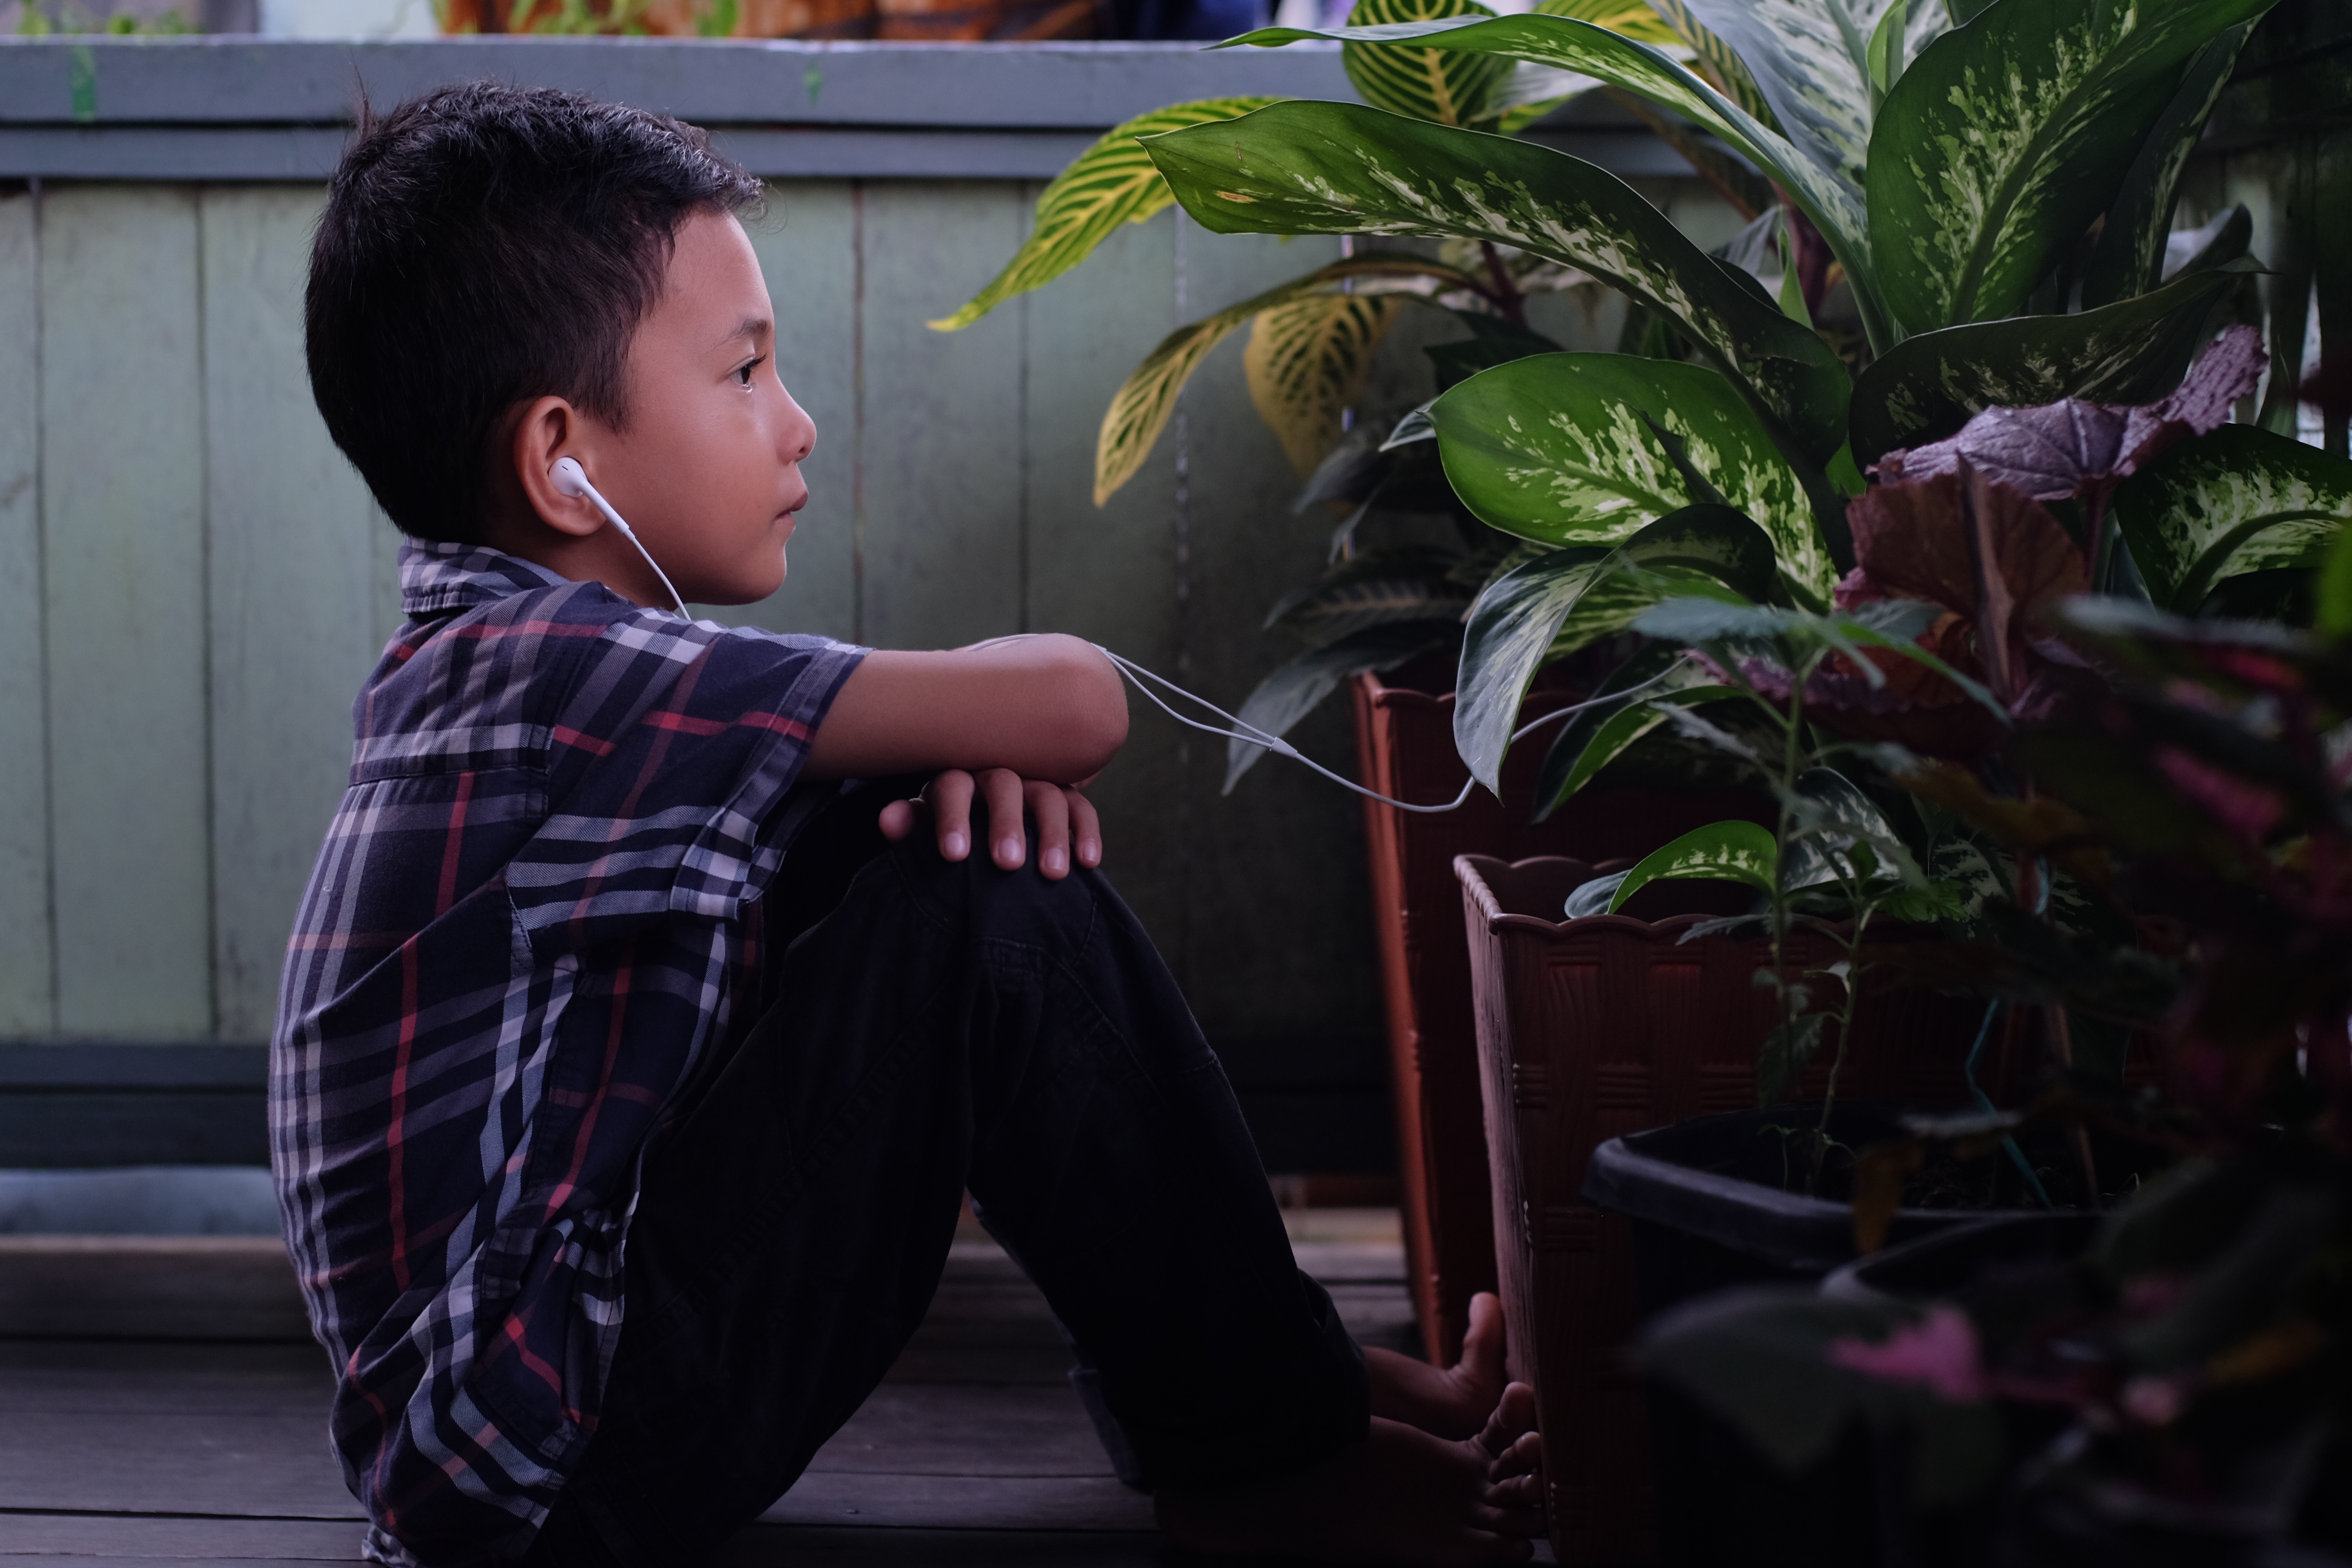
tree, nature, plant, girl, photography, child, plants, woods, kids, fun, sound, listen, rhyme